Once Around

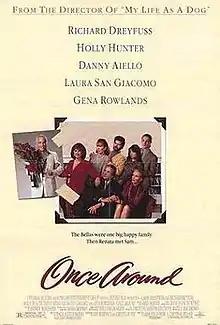
Theatrical release poster

Once Around is a 1991 American romantic comedy-drama film about a young woman who falls for and eventually marries an overbearing older man who proceeds to rub her close-knit family the wrong way, while exposing the dynamics of other family members along the way. It stars Richard Dreyfuss, Holly Hunter, Danny Aiello, Laura San Giacomo and Gena Rowlands and was written by Malia Scotch Marmo and directed by Swedish director Lasse Hallström, in his full English-language film debut.